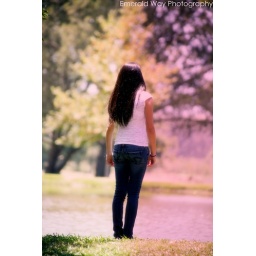
standing by the lake